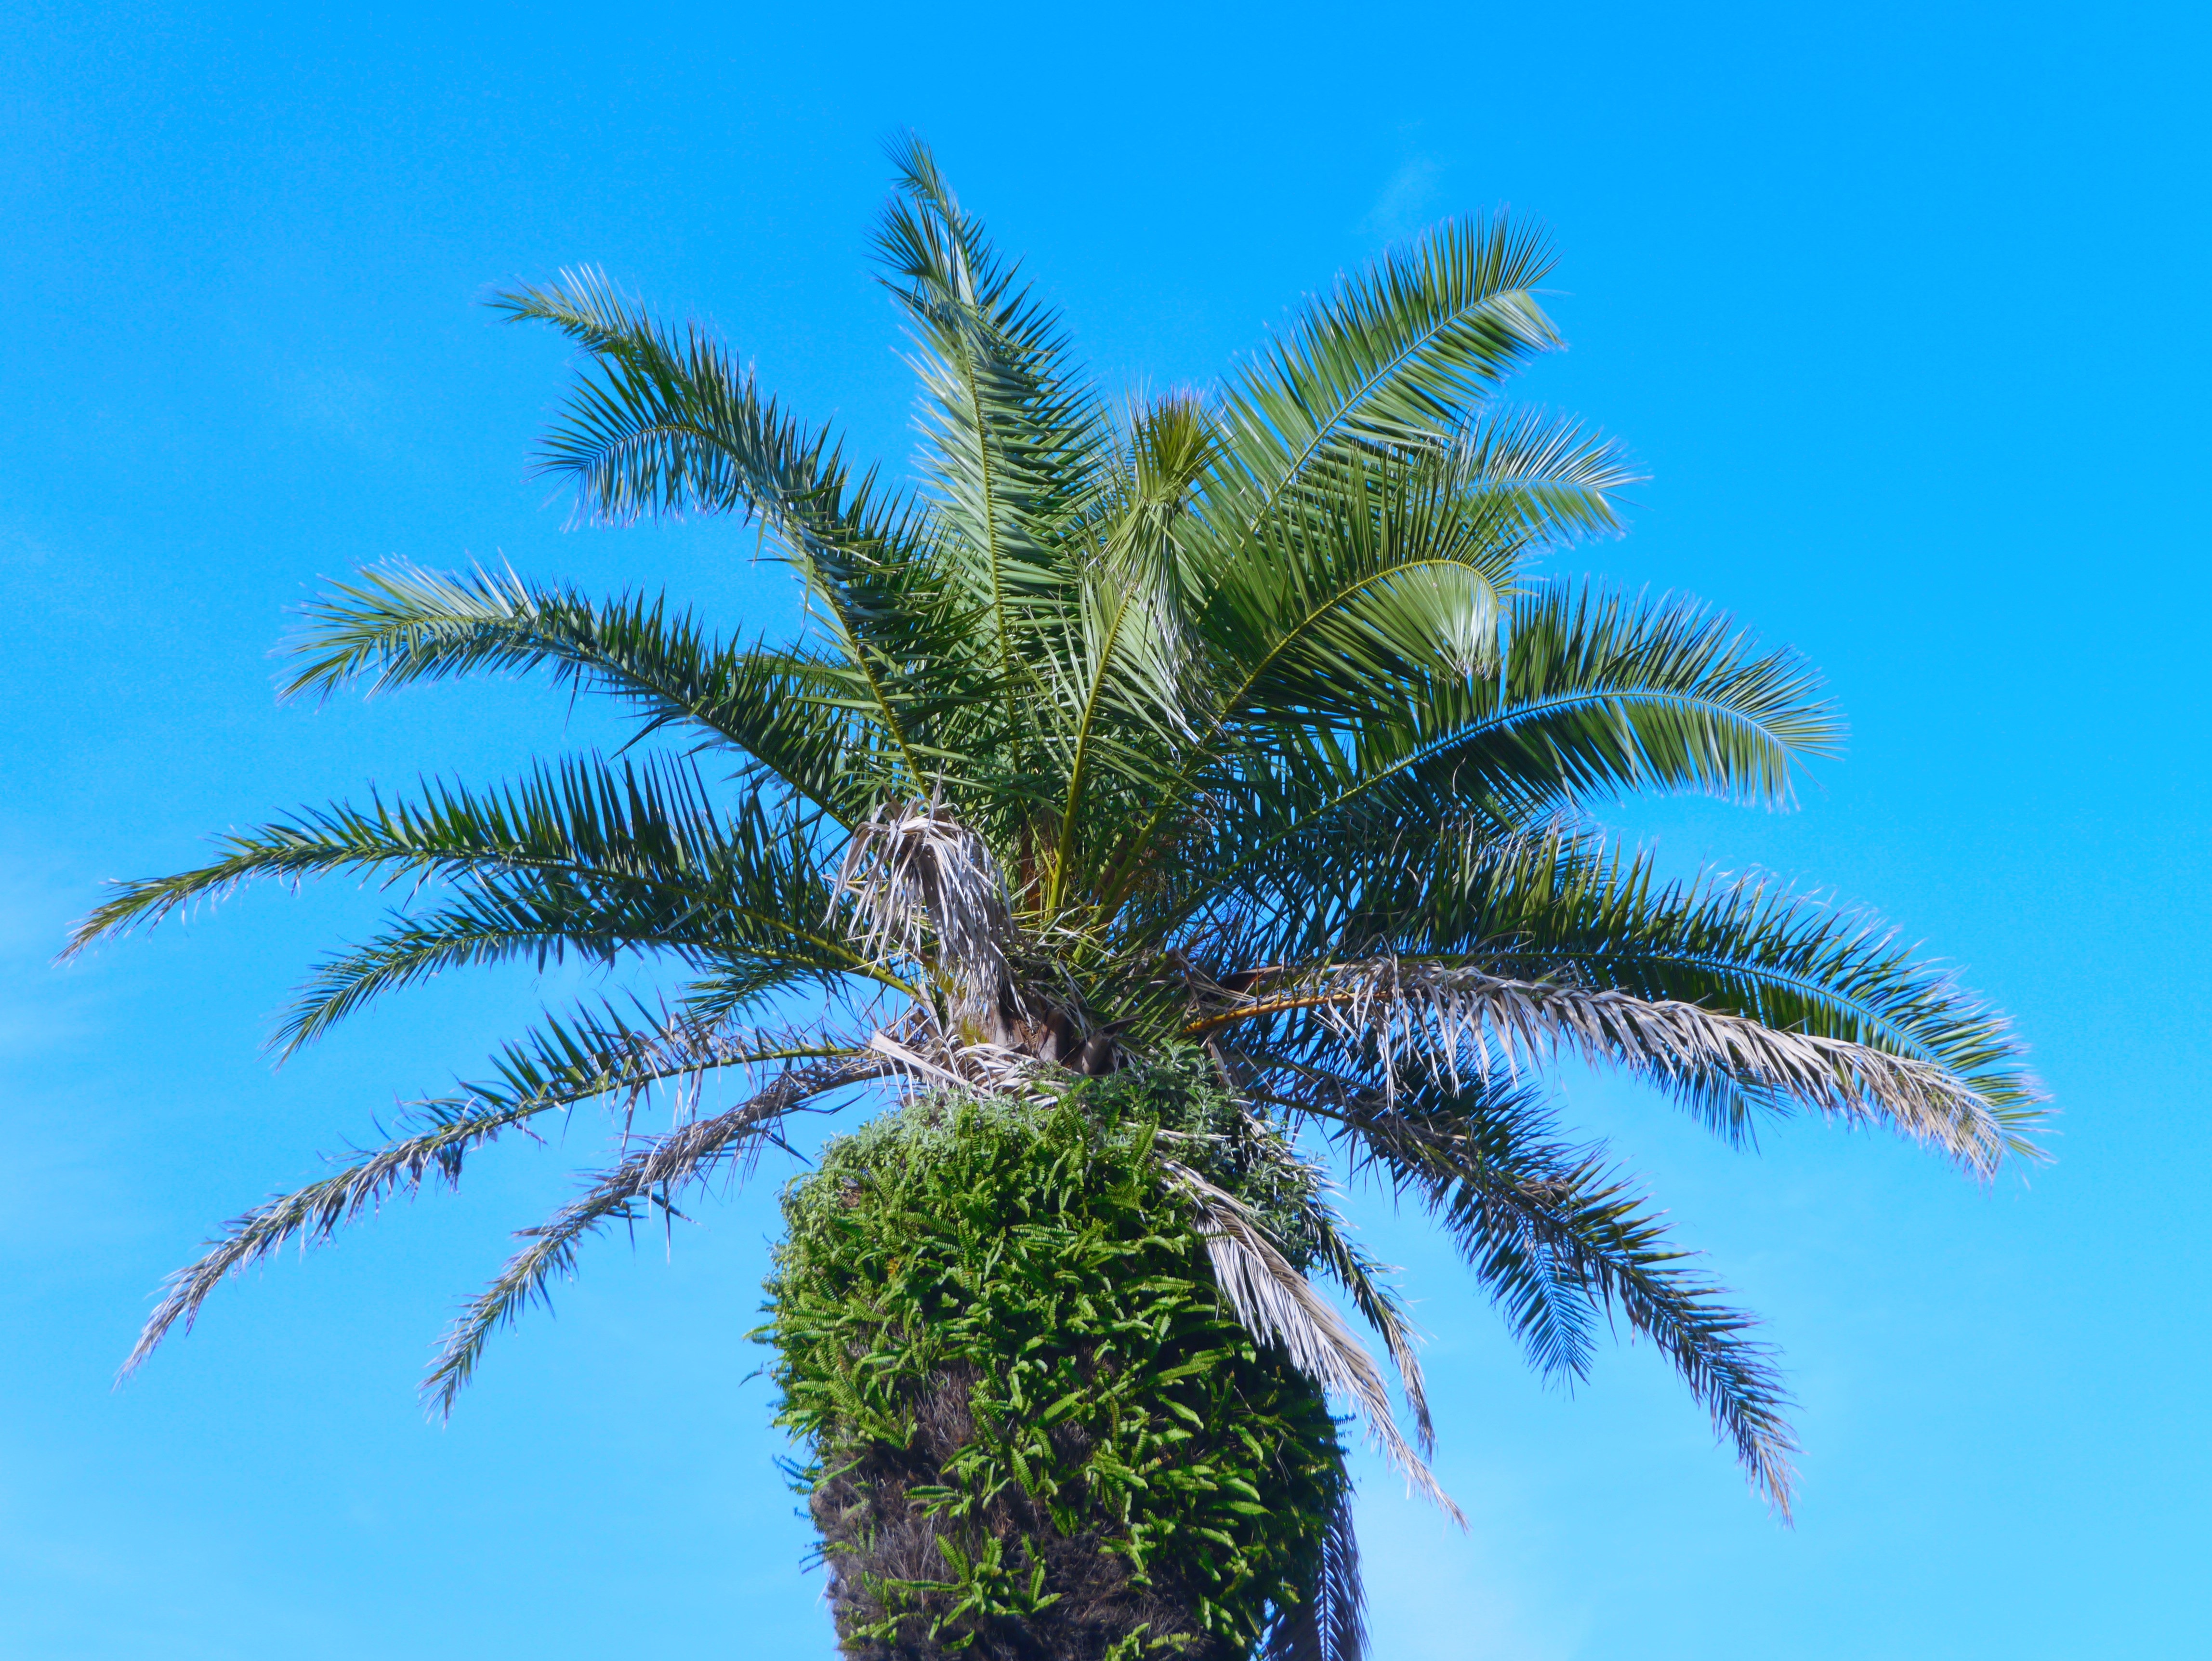
tree, branch, plant, white, food, green, produce, blue, japan, blue sky, parasitic, species, palm trees, yokosuka, kanagawa japan, sky blue, street trees, mabori kaigan, flowering plant, date palm, beginning of autumn, plant stem, woody plant, land plant, arecales, palm family, borassus flabellifer, at the end of the summer, bird droppings